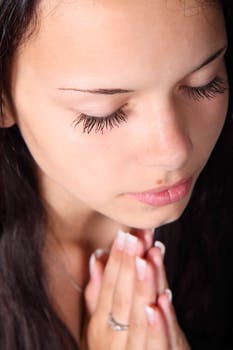
Label: No Watermark